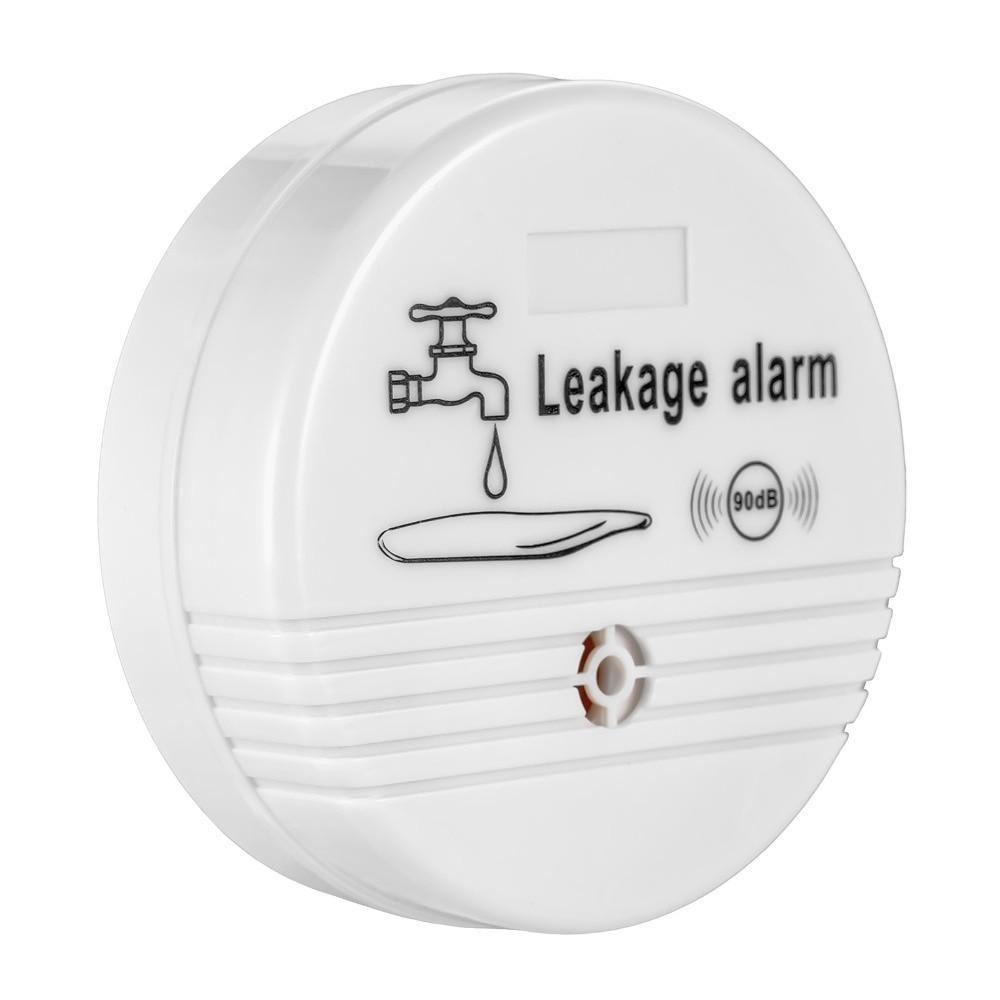
Leakage Alarm Wireless Water Leak Detector
SUPER SALE IS BACK! Smoke alarms are extremely crucial to have in every household; it's also important to know when your house has sprung a leak. Water systems in your home could spring a leak at any moment and cause major water damage if not noticed. It's important to find and stop the leak before it turns into a flood that can cause up to thousands of dollars in damages. How It Works The detector is extremely sensitive to water, even a couple drops on the device will set the alarm off alerting the home there is a leak. The alarm also perfect for those hard to see places you normally don't look at. The battery of the alarm will last up to 24 hours once it has been triggered, giving you enough time to find the leak even if you're away. Where To Place It Many spots in a household are prone to cause leaking issues. The common spots are toilet bases, under sinks, dishwashers, refrigerators, washing machines, garages, and water heaters. The ideal and most effective spot to place the device is right under the object, for example, the base of the pipes under the kitchen sink. Details Requires 9-Volt Battery Loud Alarm When Water is Detected Extremely Water Sensitive THIS PRODUCT IS A LIMITED PRODUCTION AND IT’S NOT AVAILABLE IN STORES. IT WILL SELL OUT FAST! Click ADD TO CART to Order Yours Now! Every order you make with us benefits the environment. Thank you for protecting our seas, forests & wildlife with us Free Worldwide Shipping Available
Brand: shopCalifornia
Category: Home & Garden > Flood, Fire & Gas Safety > Water & Flood Detectors > Sensor & Alert Systems